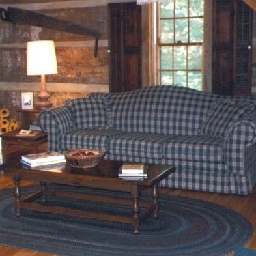
Room type: livingroom